Under the Dog

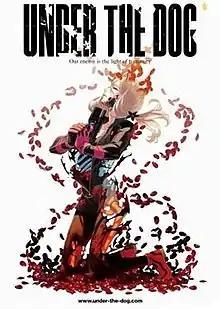
Promotional artwork

is a 2016 Japanese original video animation. Originally a collaborative project between Creative Intelligence Arts and Kinema Citrus, and later a project solely produced by Kinema Citrus, it is a Kickstarter-funded anime project, released on August 1, 2016. The anime was supposed to be set in Neo Tokyo in the year 2025, five years after a terrorist attack on the 2020 Tokyo Olympics. To combat future threats, the United Nations force teenagers possessing special abilities into fighting those threats. One member, Anthea Kallenberg, seeks to discover her true identity.